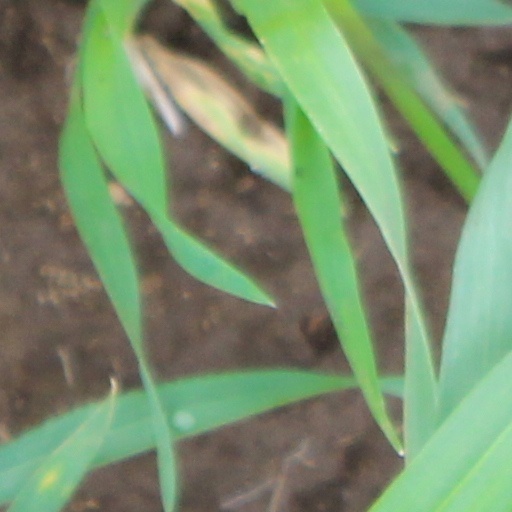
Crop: wheat